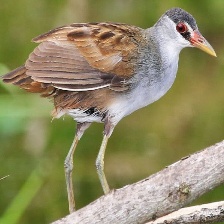
Species: WHITE BROWED CRAKE
Scientific name: AMAURORNIS CINEREA